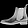
Label: Ankle boot